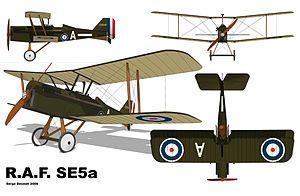
Plan 3 vues du Royal Aircraft Factory S.E.5a
Le Royal Aircraft Factory S.E.5 était un avion de chasse biplan britannique de la Première Guerre mondiale.
Le Royal Aircraft Factory S.E.5 était un avion de chasse biplan britannique de la Première Guerre mondiale.